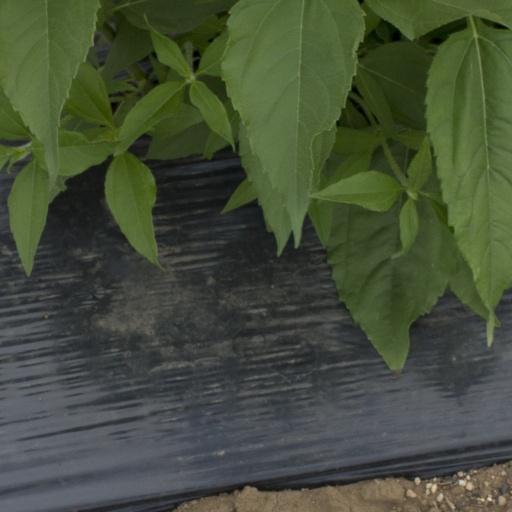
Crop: Jerusalem artichoke